Mr Yipadee

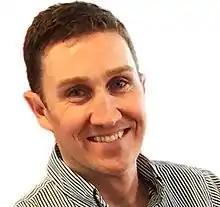

O'Brien married Lani in Wānaka in February 2010. They have two daughters: Evolet, who was born in 2012, and Ellora, who was born in 2015. They currently live part of the year in Dunedin, New Zealand and part of the year in Queensland, Australia.